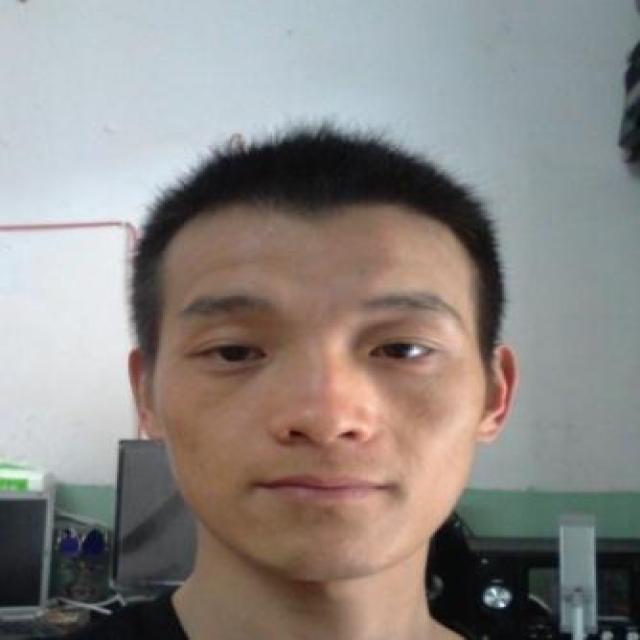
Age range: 21-44